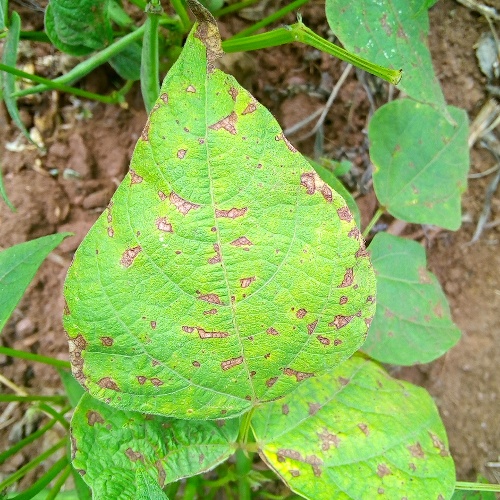
Leaf condition: angular_leaf_spot